Mataram kingdom

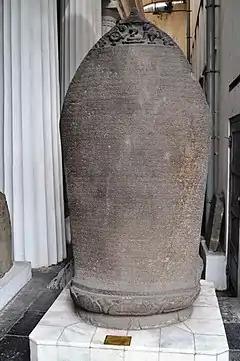
Anjukladang inscription (937), issued by King Sindok during his power consolidation in East Java

The rule of Shaivite Rakai Pikatan (r. 838–850) and his Buddhist queen consort Pramodhawardhani marked the return of the Mataram Mataram court favour to Shaivite Hindus, instead of Mahayana Buddhism favoured by previous king Samaratungga. This is evident in the construction of grand Shivagrha temple compound in the Mataram capital, located only few hundred metres south from Manjusrigrha temple compound. Nevertheless, the inter-religious relations during Pikatan's reign seems to promote tolerance in the spirit of reconciliation. Their reign is credited to the construction and expansion of at least two of perwara temple and stupa in Plaosan complex, located east from Sewu (Manjusrigrha) temple. Plaosan temple with twin main temples is probably built and dated from an earlier period, probably started by Panangkaran, Samaragrawira or Samaratungga, but completed during Pikatan-Pramodhawardhani's reign. Several of the "perwara" (ancillary) temples and stupas in Plaosan complex bears some inscription of "anumoda" ("rejoicing" through donation) such as "Anumoda śrī Kahulunan" and "Asthupa śrī mahārāja Rakai Pikatan".